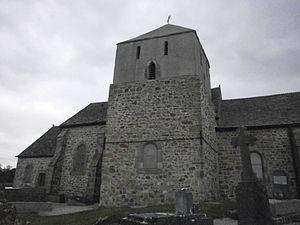
Tour-clocher de l'église Saint-Paterne - Digulleville
Digulleville est une ancienne commune française, située dans le département de la Manche en région Normandie, à l'ouest de Cherbourg-en-Cotentin, peuplée de 281 habitants.